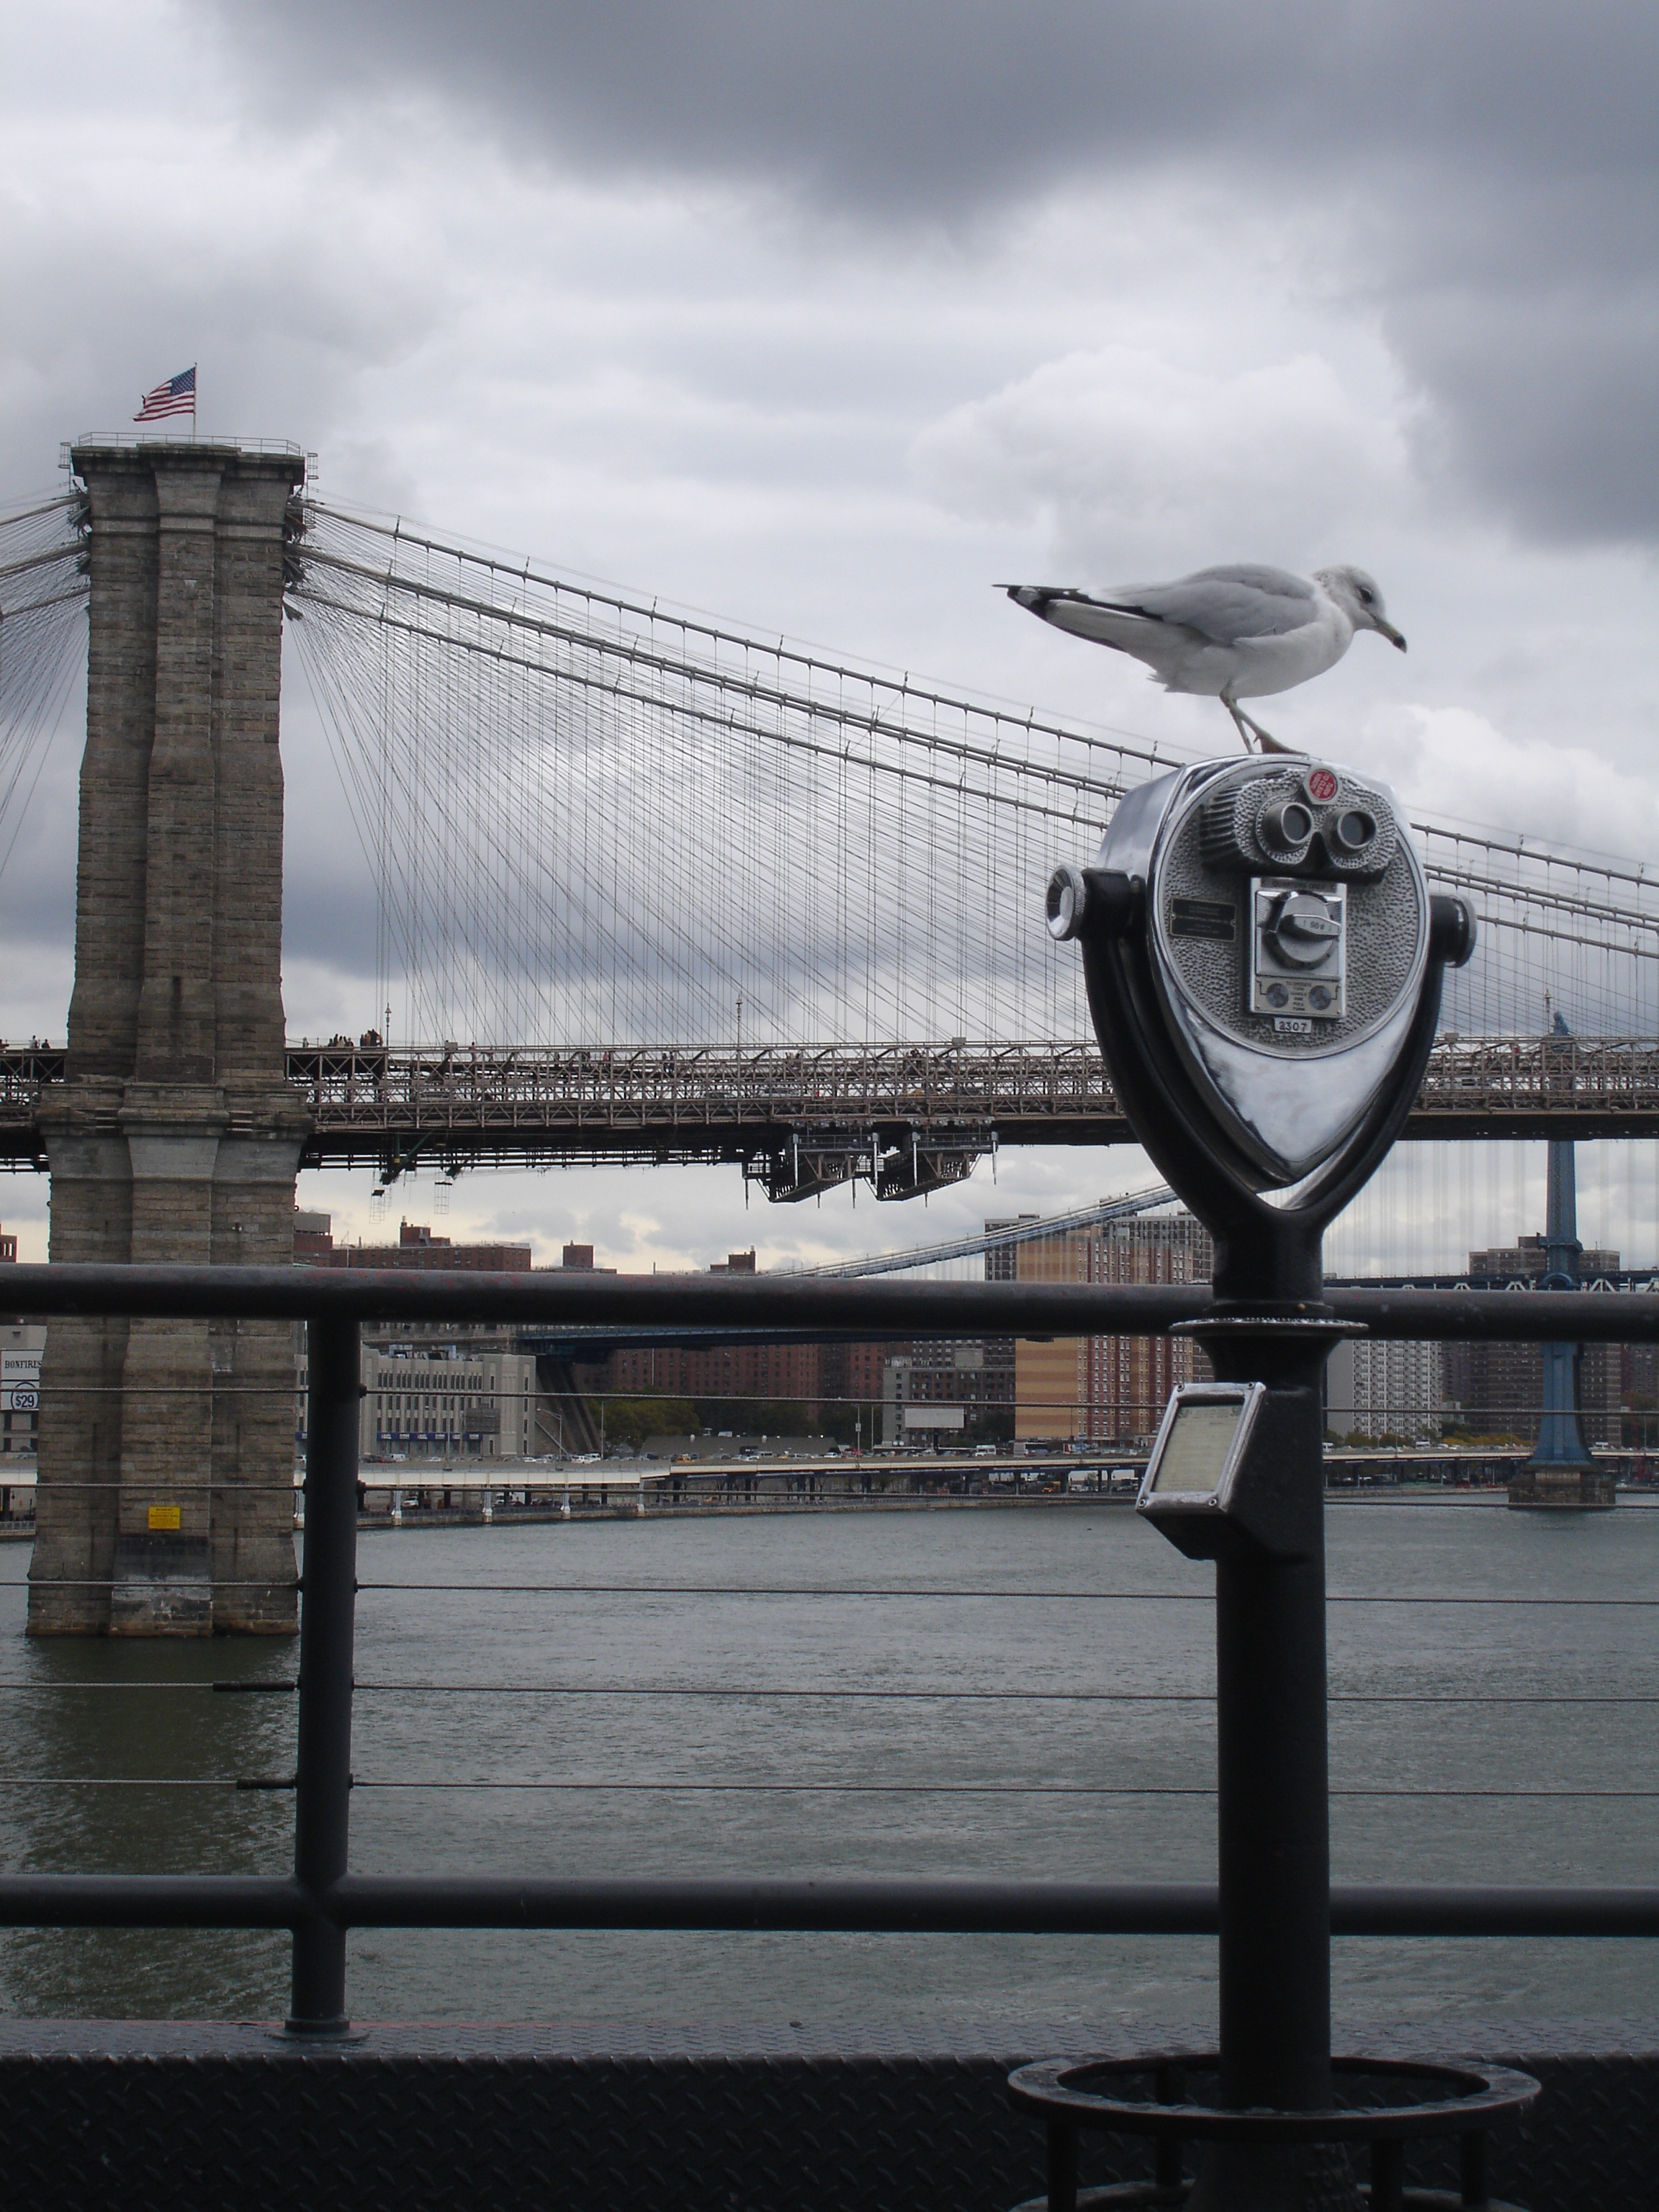
snow, new york, seagull, new york city, telescope, reflection, brooklyn bridge, nyc, weather, landmark, brooklyn, street light, lighting, sculpture, light fixture, br